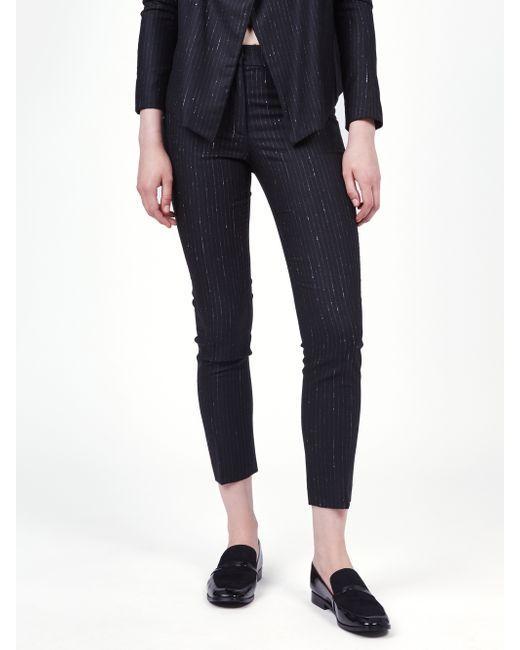
Damen Slim Fit schwarze Baumwollhose